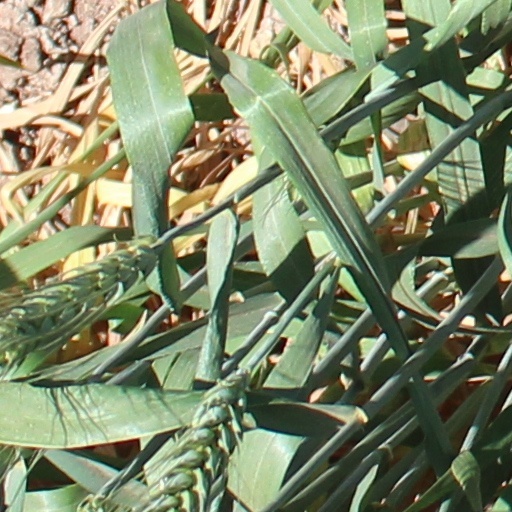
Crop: wheat